Le Club des Chefs des Chefs

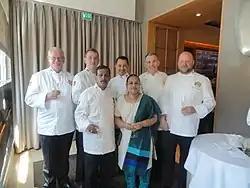
The club's annual meeting in London (2014)

Le Club des Chefs des Chefs (C.C.C.) is an international culinary organisation of chefs to world leaders.